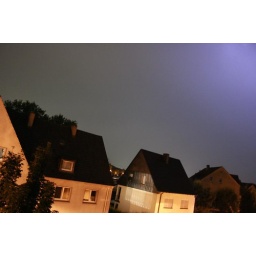
view from my kitchen window - a flash in the right corner